Saul Weingeroff

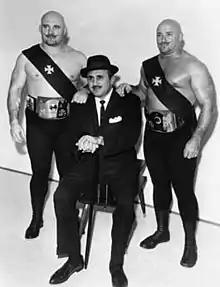
Saul Weingeroff with The Von Brauners

Solomon "Saul" Weingeroff (March 6, 1916 – March 14, 1988) was an American professional wrestling manager, known by his ringname "Gentleman" Saul Weingeroff, who led several tag teams to the NWA World Tag Team Championship during the 1960s and 70s such as The Islanders (Afa and Sika) and Kurt and Karl Von Brauner.